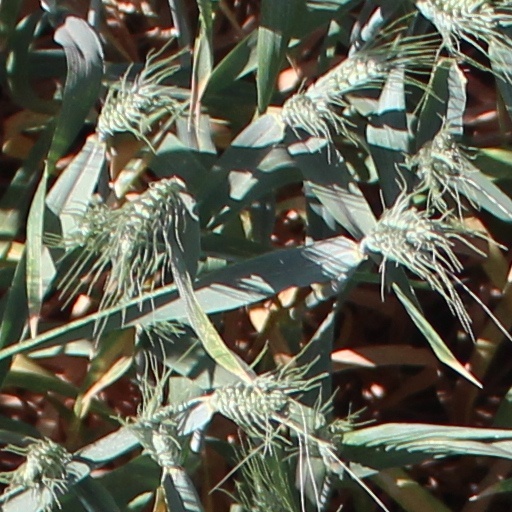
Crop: wheat